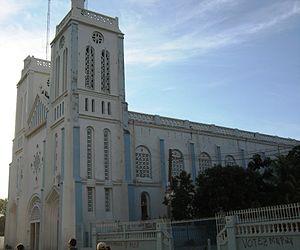
Les communes d'Haïti sont subdivisées en sections communales, alliant des zones rurales à des zones urbaines.